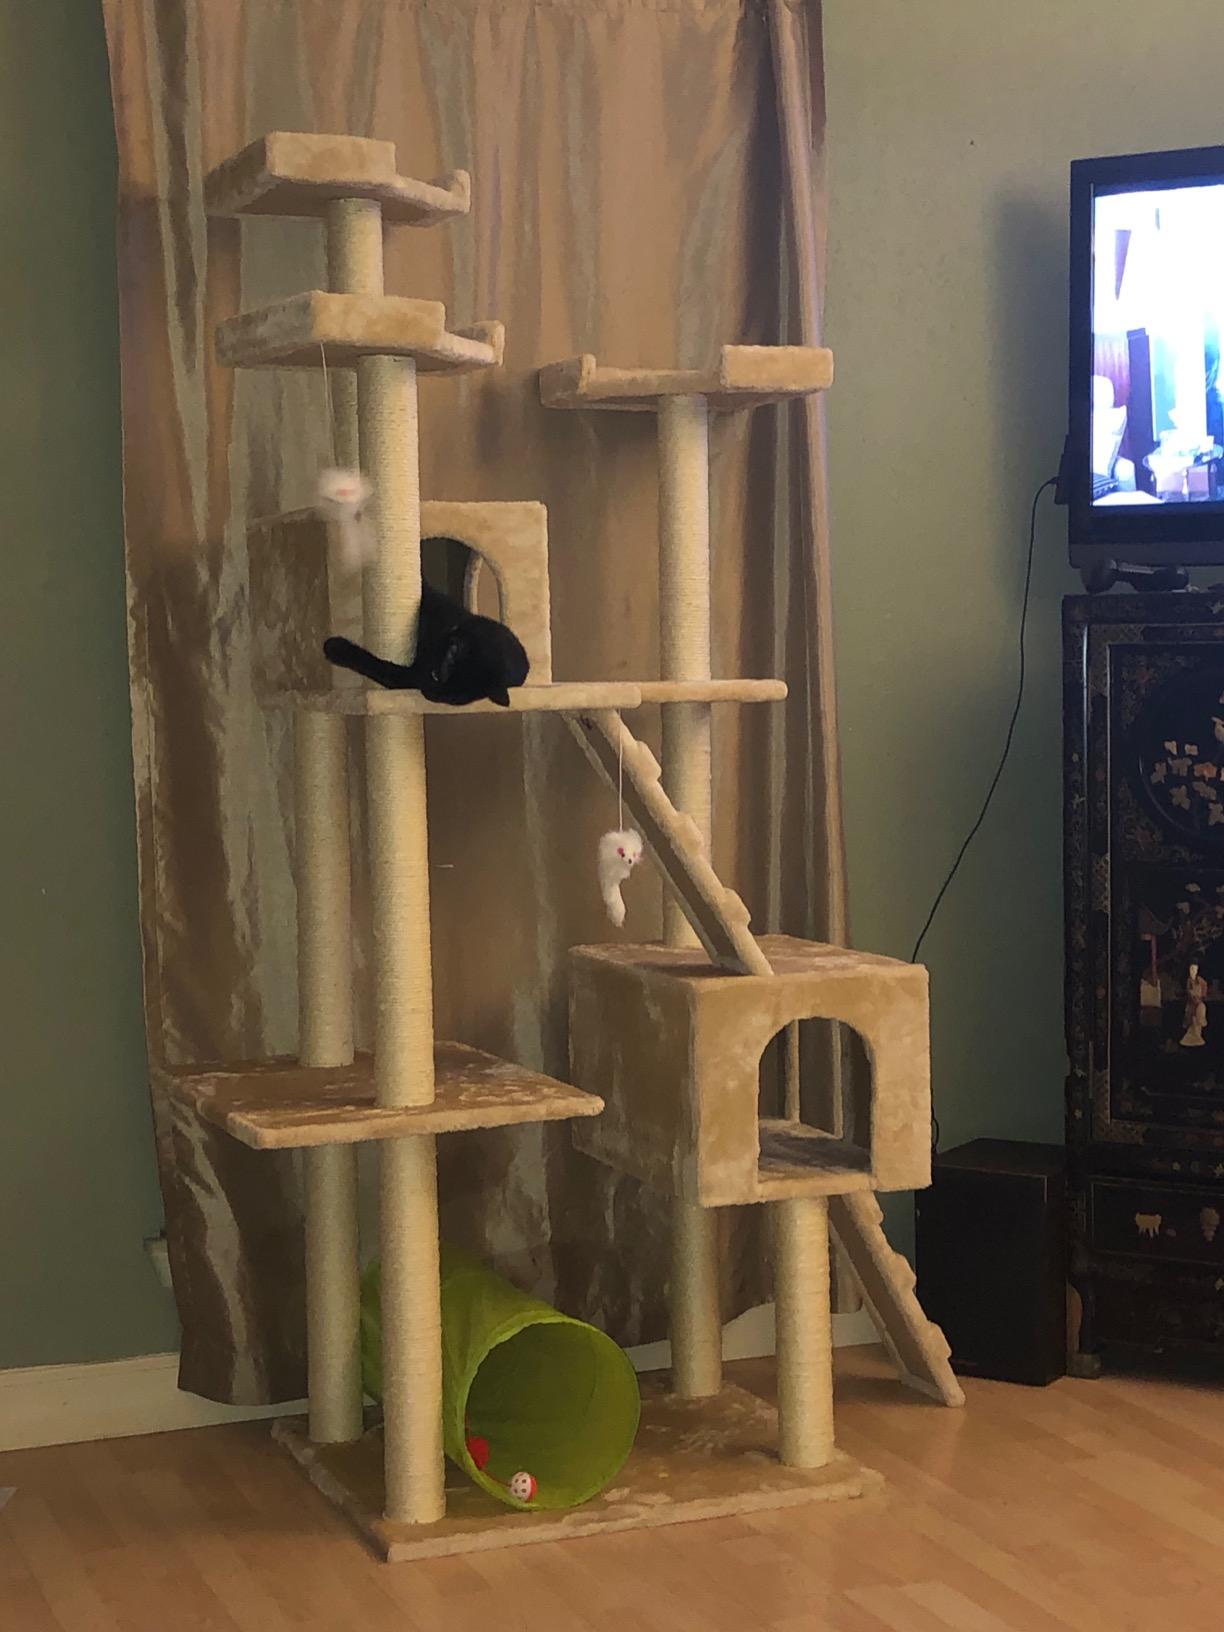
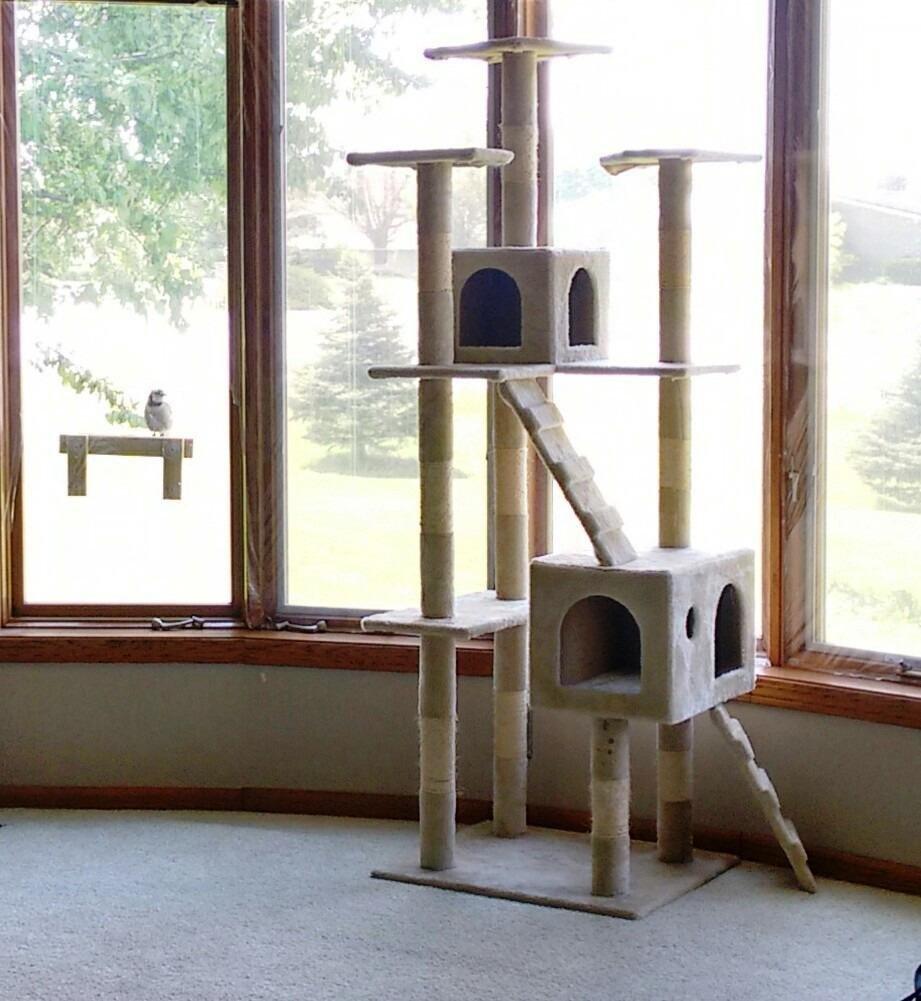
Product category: items_cat tree
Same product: yes